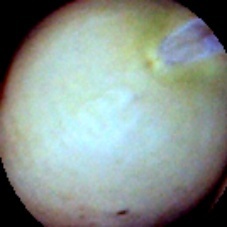
Label: Immature